Ricardo Oreja Elósegui

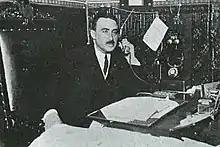
Oreja taking the first automated phone call in Spain, 1926

During first weeks following the Primo de Rivera coup Oreja and the PSP leaders remained cautiously supportive of the new military regime. Their manifesto welcomed the dismantling of inefficient, corrupted liberal regime and repeated all earlier reform proposals, accompanied by some new points like institutional support for small property, both urban and rural. In December 1923 the general PSP assembly openly declared full co-operation with "" and proclaimed that support for Primo was a measure of patriotism. However, the dictatorship introduced legislation which rendered regular party activity impossible and PSP operations came to a halt. In mid-1924 Oreja was already noted speaking at rallies of the emergent state quasi-party, Unión Patriótica. He went on with his "abogado" job, e.g. representing mining companies; he might have been also involved in setup of emerging telecommunications services.